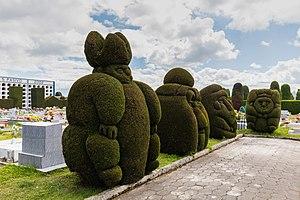
Tulcán est une ville d'Équateur et la capitale de la province de Carchi. Elle est située à une altitude de 2 950 m et entourée de collines, la ville est dans une zone agricole et d'élevage très prospère. Sa population s'élevait à 82 734 habitants en 2007.